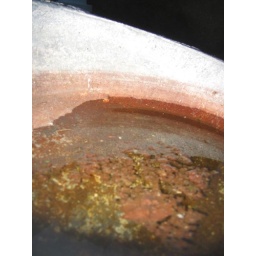
I made a white concrete bird bath. Moss grew in it. I think its pretty.